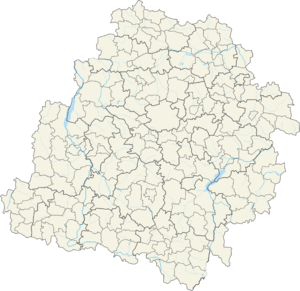
Góra Świętej Małgorzaty est une gmina rurale du powiat de Łęczyca, dans la Łódź, dans le centre de la Pologne.
Słupia est une gmina rurale du powiat de Skierniewice, Łódź, dans le centre de la Pologne. Son siège est le village de Słupia, qui se situe environ 17 km au sud-ouest de Skierniewice et 36 km à l'est de la capitale régionale Łódź.
Maków est une gmina rurale du powiat de Skierniewice, Łódź, dans le centre de la Pologne. Son siège est le village de Maków, qui se situe environ 7 km à l'ouest de Skierniewice et 44 km au nord-est de la capitale régionale Łódź.
Brąszewice est une gmina rurale du powiat de Sieradz, Łódź, dans le centre de la Pologne. Son siège est le village de Brąszewice, qui se situe environ 24 km au sud-ouest de Sieradz et 78 km au sud-ouest de la capitale régionale Łódź.